Mount Unzen

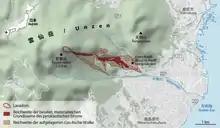
A map of the large-scale pyroclastic flow (and its surge) that occurred at 4:08 PM on June 3, 1991. The position of the Kraffts and Glicken is marked with a cross.

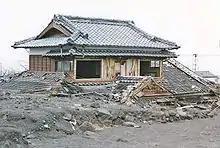
Devastation from Mt. Unzen's 1991 eruption

It started with a slowly building active phase in 1968, with first earthquake swarms continuing until 1975. Large amounts of volcanic gas were ejected by Fugen, which affected about thirty cedar trees. In 1975, bird and animal carcasses were found in the surrounding area, and high concentrations of carbon dioxide were detected emitting from rock fractures. This area was also reported to have erupted volcanic gasses during the 1792 eruption. Earthquakes occurred sporadically from 1975, but there were 89 sensitive earthquakes, with strong shaking equivalent to a maximum seismic intensity of 5 from June to September 1979. At Shimabara Onsen, there was a place where the dissolved carbon dioxide concentration rose sharply from 1975 and increased by 30%. From April 1984, swarms occurred in Tachibana Bay. A magnitude 5.7 earthquake with a seismic intensity of 5 occurred in August near the south side of Hayama. As a result of this earthquake, uplift of the Shimabara Peninsula was observed, and magma supply from Tachibana Bay began.